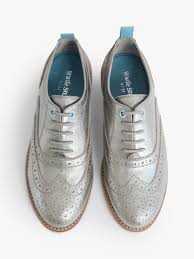
Label: Brogue